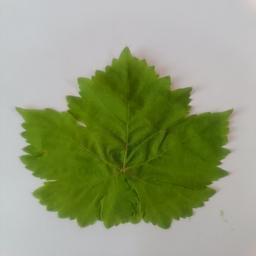
Label: Healthy Leaves